List of populated places in Kurdistan Region

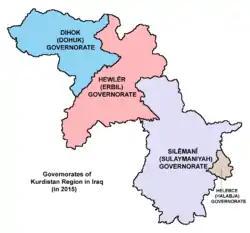
The four governorates of Kurdistan Region

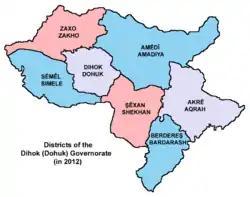
Districts of Duhok Governorate

Akrê District consists of the four sub-districts of Akrê, Dînarte, Bicîl and Girdesîn. Akrê is the capital of the district.